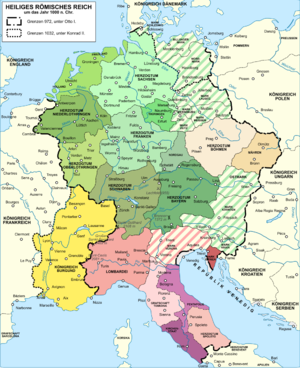
La Lorraine est une région historique et culturelle du nord-est de la France à la frontière avec la Belgique, le Luxembourg et l'Allemagne. Elle est constituée des départements de Meurthe-et-Moselle, de la Meuse, de la Moselle et des Vosges. Son nom est hérité de Lothaire II de Lotharingie et ses habitants sont appelés les Lorrains.
L'histoire du massif des Vosges est européenne tant par sa situation géographique aux confins de plusieurs royaumes et duchés que par les dynasties qui s'y sont implantées de manière plus ou moins durable. Avant le rattachement à la France de l'Alsace à partir de 1648, de la Franche-Comté en 1678, puis de la Lorraine en 1766, le massif vosgien a connu deux périodes où il était situé dans une seule et même entité politique ou administrative : l'empire romain et la Lotharingie. En conséquence, son histoire est marquée par l'éclatement territorial ou Kleinstaaterei caractéristique du Saint-Empire romain germanique dans lequel la montagne vosgienne sur son versant occidental aura vécu presque jusqu'à sa fin officiel en 1806, soit 40 ans seulement après le rattachement du duché lorrain au royaume de France.